Ran (film)

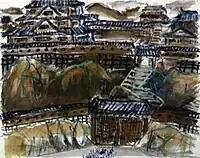

"Ran" was Kurosawa's last epic film and by far his most expensive. At the time, its budget of made it the most expensive Japanese film in history, leading to its distribution in 1985 exceeding the budget of $7.5 million for his previous film "Kagemusha". It is a Japanese-French venture produced by Herald Ace, Nippon Herald Films, and Greenwich Film Productions. Filming started in 1983. The 1,400 uniforms and suits of armor used for the extras were designed by costume designer Emi Wada and Kurosawa, and were handmade by master tailors over more than two years. The film also used 200 horses. Kurosawa loved filming in lush and expansive locations, and most of "Ran" was shot amidst the mountains and plains of Mount Aso, Japan's largest active volcano. Kurosawa was granted permission to shoot at two of the country's most famous landmarks, the ancient castles at Kumamoto and Himeji. For the castle of Lady Sue's family, he used the ruins of the custom-constructed Azusa castle, made by Kurosawa's production crew near Mount Fuji. Hidetora's third castle, which was burned to the ground, was a real building which Kurosawa built on the slopes of Mount Fuji. No miniatures were used for that segment, and Tatsuya Nakadai had to do the scene where Hidetora flees the castle in one take. Kurosawa also filmed a scene that required an entire field to be sprayed gold, but cut it out of the final film during editing. The documentary "A.K." shows the filming of the scene.